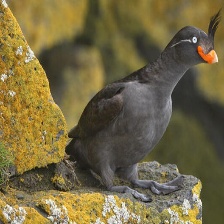
Species: CRESTED AUKLET
Scientific name: AETHIA CRISTATELLA